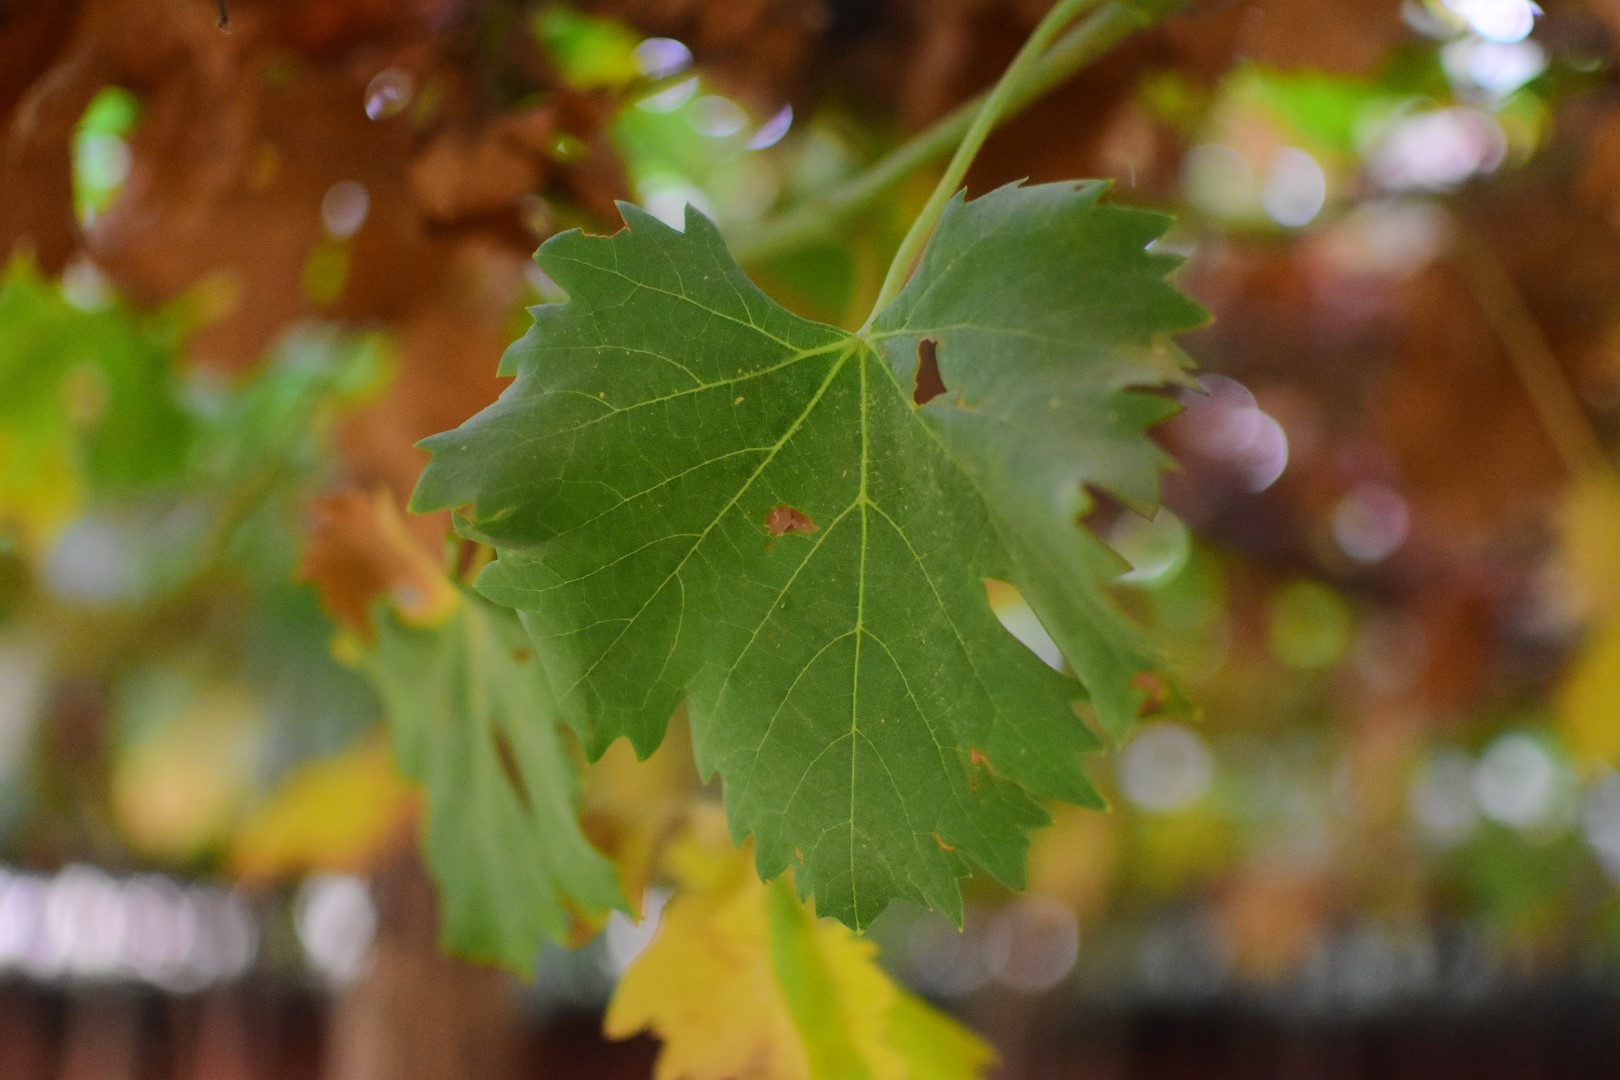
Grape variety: Aswud Balad